List of justices of the Tennessee Supreme Court

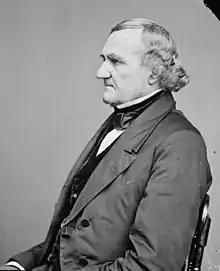
John Catron served on the Tennessee Court of Errors and Appeals before his appointment to the Supreme Court of the United States.

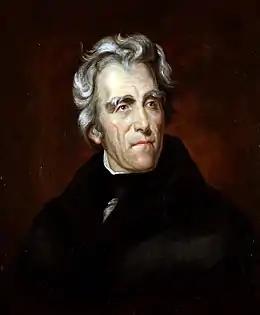
Andrew Jackson's service on the Tennessee Superior Court preceded his service for his second term in the United States Senate, and as President of the United States.

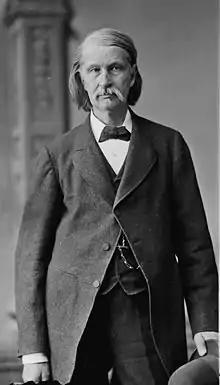
Horace Maynard served on the Tennessee Supreme Court and the United States Congress at the same time, a dual role that was challenged in court.

Following is a list of justices of the Tennessee Supreme Court: